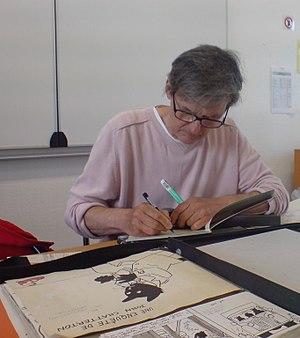
L’illustrateur pour enfants Yvan Pommaux, en train de dédicacer ses œuvres, au milieu de planches originales.
Yvan Pommaux, né le 13 septembre 1946 à Vichy, est un auteur de littérature d'enfance et de jeunesse et de bande dessinée français.